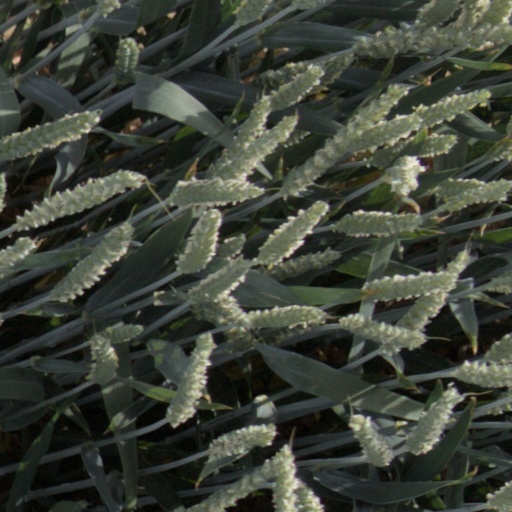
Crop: wheat